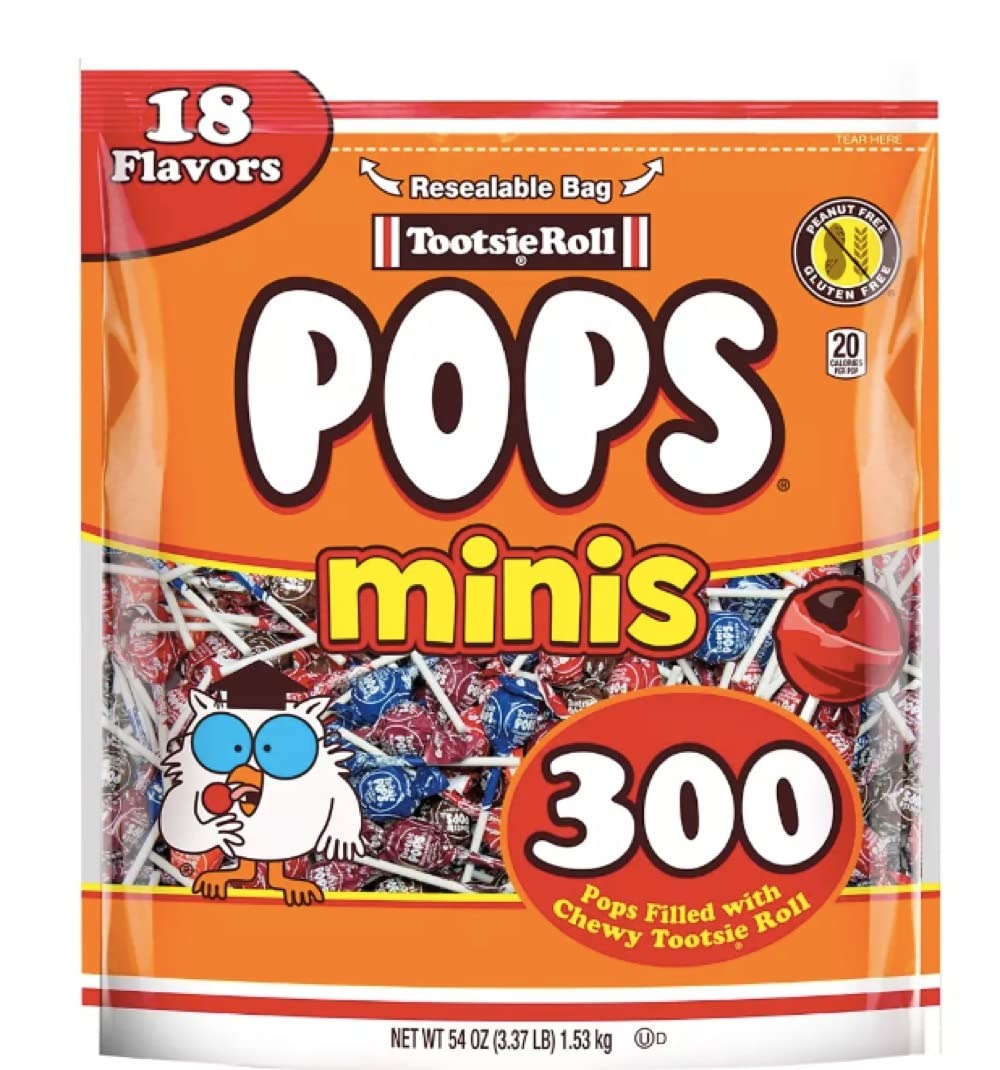
Item Name: Tootise Roll Assorted Flavor Mini Pops - Bulk Bag of 300 Lollipops, 54 Ounce
Bullet Point 1: Assorted Flavors: Contains a mix of classic flavors like cherry, orange, lemon, and more.
Bullet Point 2: Gluten-Free: Made with gluten-free ingredients for a wheat-free option.
Bullet Point 3: Mini Size: Each lollipop is about the size of a jellybean for on-the-go snacking.
Bullet Point 4: Bulk Bag: Comes in a 54 ounce bag with 300 individual lollipops.
Bullet Point 5: Halloween Treat: Perfect for Halloween parties, trick-or-treating, and more.
Value: 54.0
Unit: Ounce

Price: 15.37